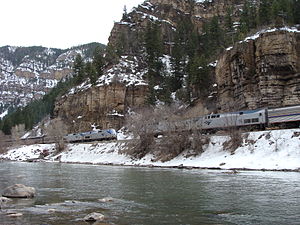
California Zephyr / Strækningsbeskrivelse
Et østgående og et vestgående California Zephyr-togsæt mødes i Glenwood Canyon.
California Zephyr er en 3.924 kilometer lang Amtrak-passagertogsstrækning fra midtvesten til det vestlige USA, som tager lidt under 52 timer at gennemkøre i sin helhed. Strækningen, der begynder i Chicago og slutter i Emeryville i vest, løber gennem delstaterne Illinois, Iowa, Nebraska, Colorado, Utah, Nevada og Californien. Det er en af Amtraks længste og mest naturskønne jernbanestrækninger, hvor man oplever både den øvre del af Coloradoflodens dal i Rocky Mountains og Sierra Nevada. Strækningen betjenes af seks togsæt, der hver især består af siddevogne, sovevogne, spisevogn og udsigtsvogn.